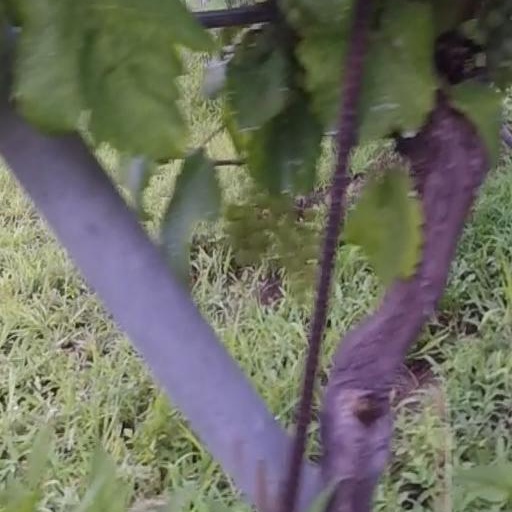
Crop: grape